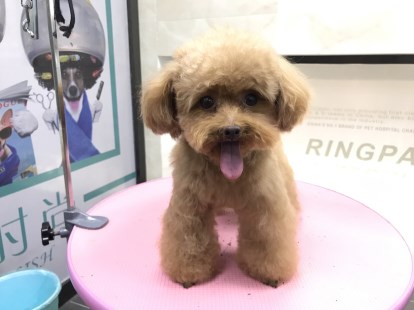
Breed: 7449-n000128-teddy